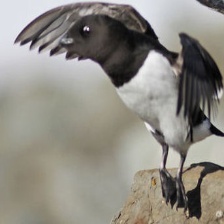
Species: LITTLE AUK
Scientific name: ALLE ALLE